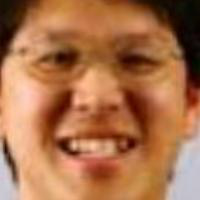
Age group: age 21-30